Harpy Tomb

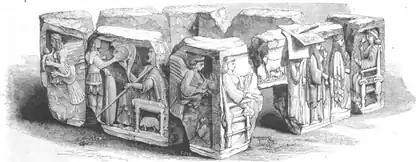
Reconstruction of the marble chamber.

The tomb is a large square of carved marble panels. Each side is in length and in height. It was originally set upon a large oblong stone pedestal, high, making it an example of a pillar tomb. The top of the pillar has a hollowed out chamber creating a space inside the tomb tall from the bottom of the hollow to the top of the reliefs. All four sides are carved with similar relief panels in one of which (the south side) is a small opening to allow a body to be placed in the tomb. This aperture may originally have been closed with a stele. The tomb is roofed with what appear to be three large slabs, one above the other. In fact, the capstone is one single piece, weighing 15 to 20 tons, carved to give the appearance of three layers. Each false slab overlaps the ones below to form an entablature. All the parts, except the sculptured reliefs, are made from local grey-blue limestone.